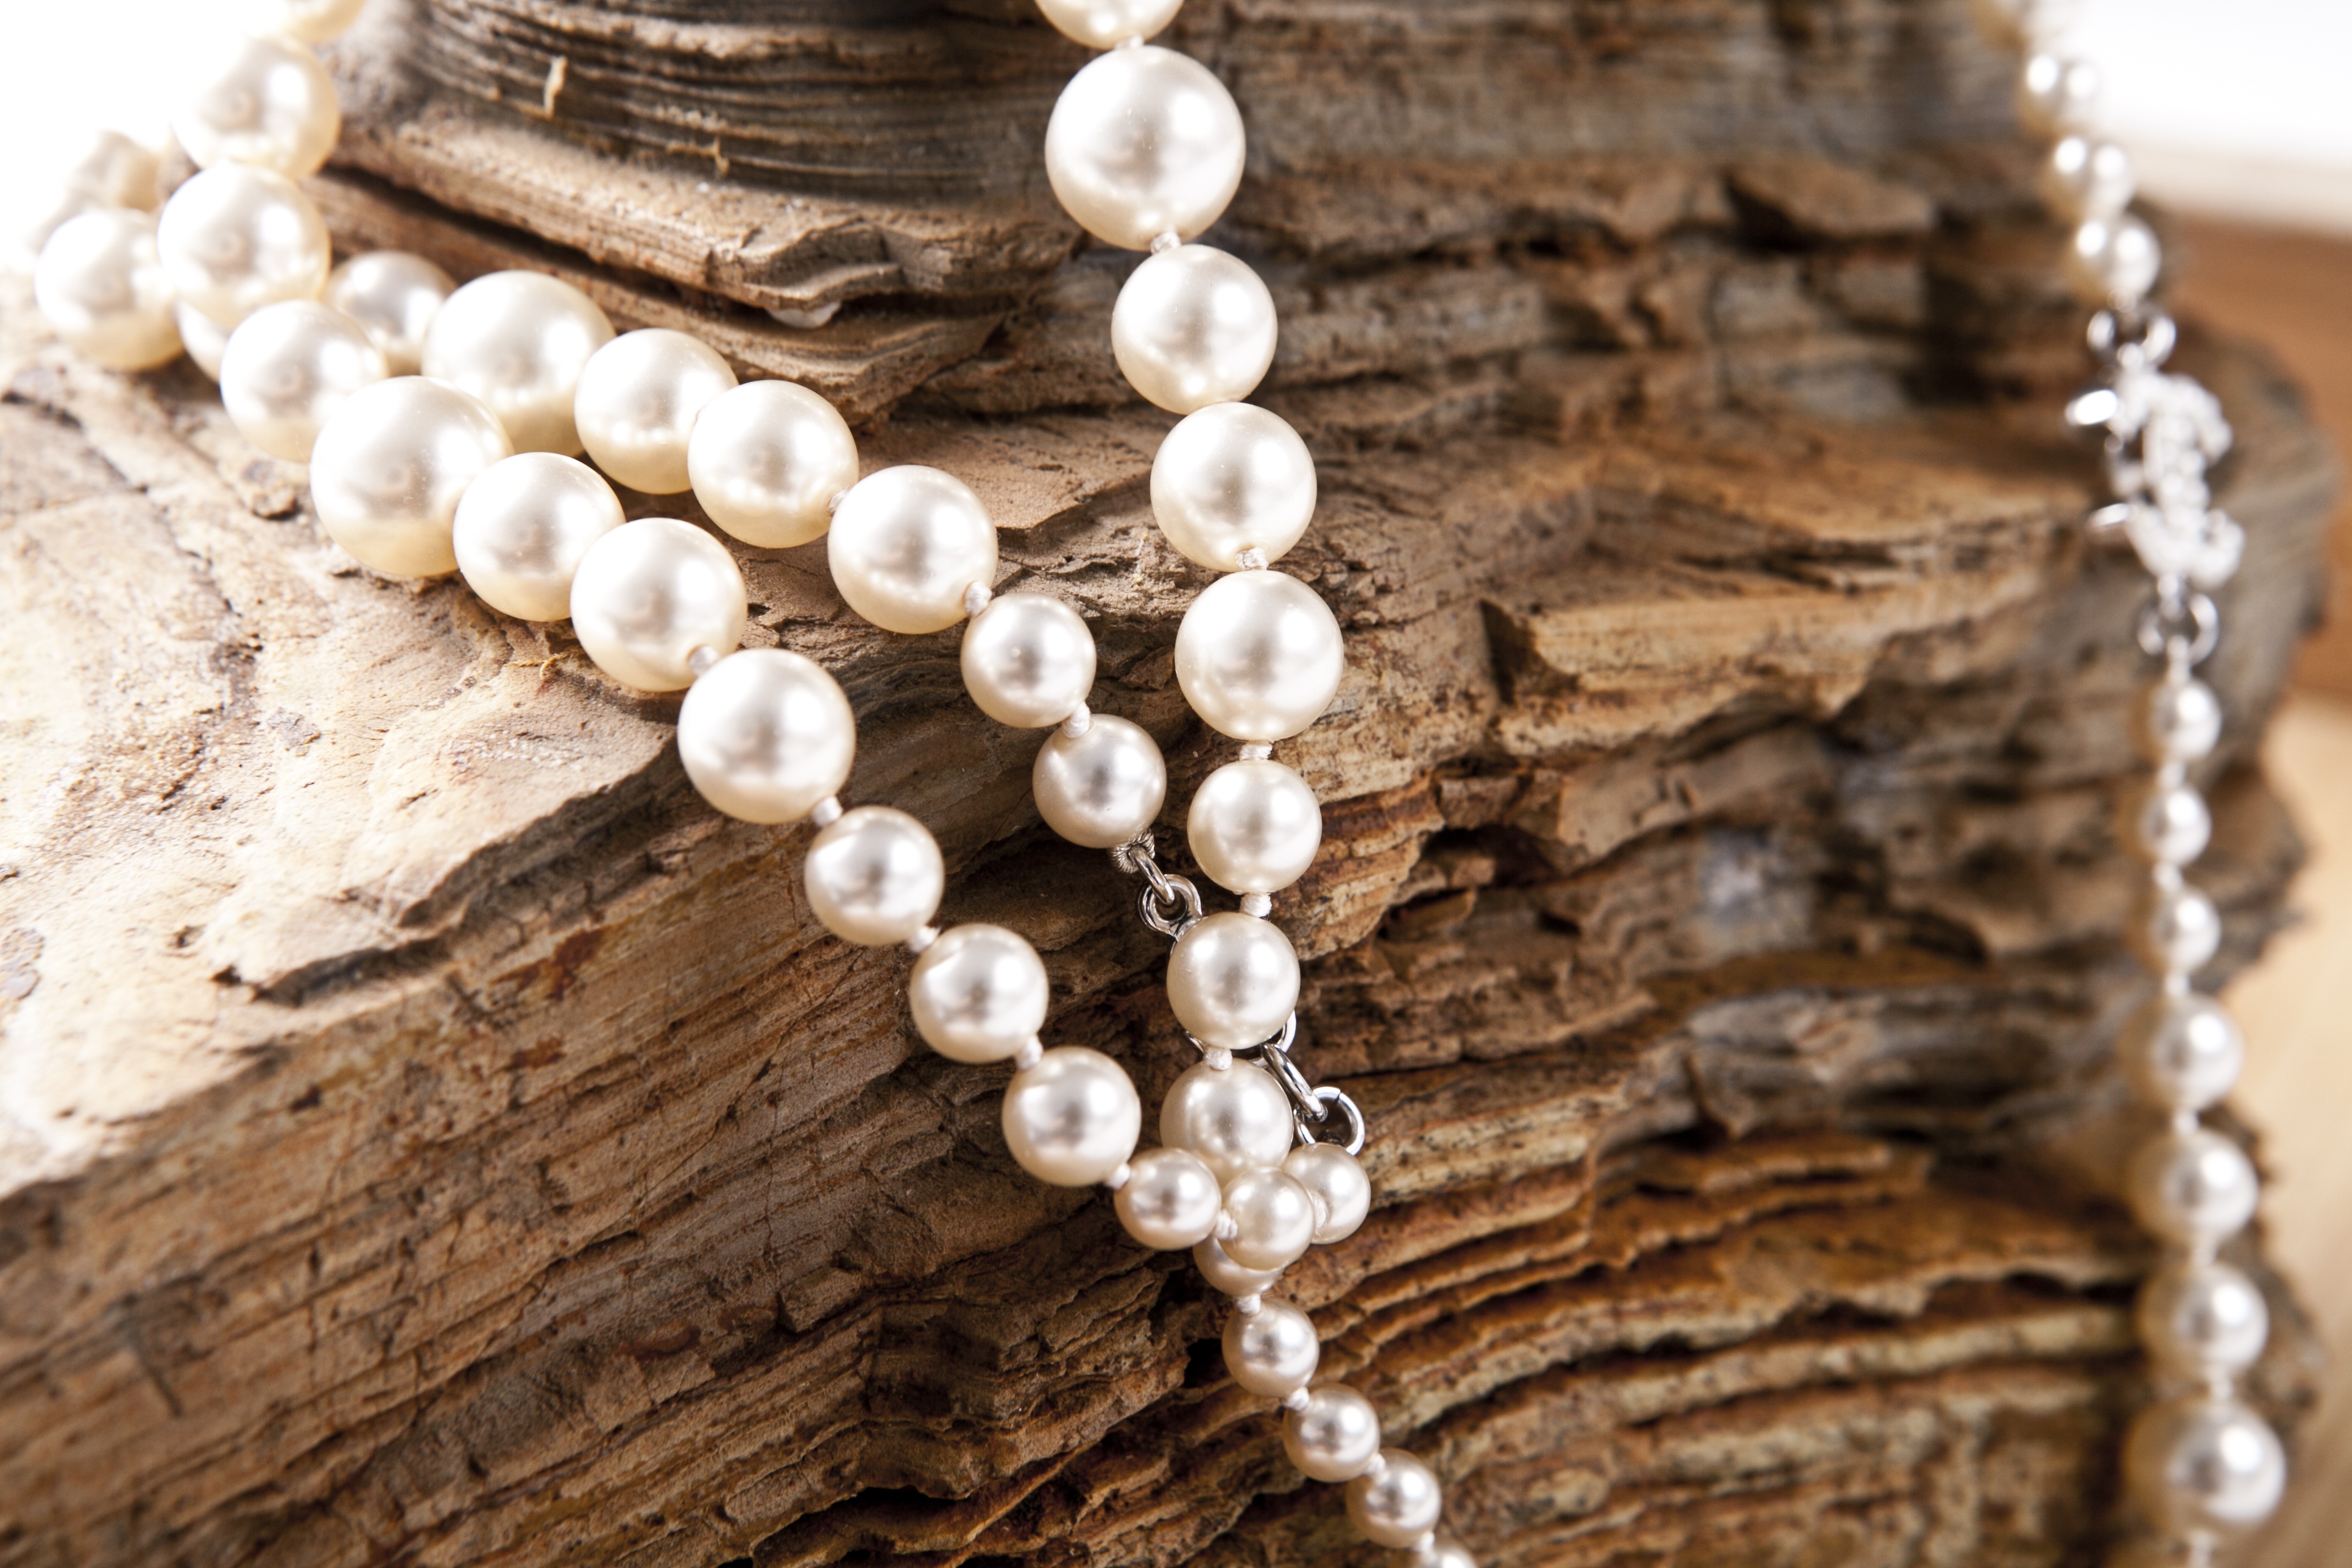
rock, love, material, jewelry, necklace, jewellery, beautiful, pearl, chanel, fashion accessory